Azcapotzalco

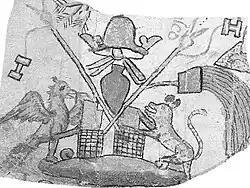
17th century glyph to denote Azcapotzalco

The name is derived from Nahuatl and means “ant hill” with the municipality Aztec glyph depicting a red ant surrounded by corn. It comes from a legend that says that after the creation of the Fifth Sun, the god Quetzalcoatl was tasked with recreating man. To do this, he needed to enter the realm of the dead, Mictlan, to recover the bones of men from the Fourth Sun. Ants helped Quetzalcoatl to find the realm of the dead and bring the bones up as well as grains of corn. Another version of the legend relates to the discovery of corn by observing that ants had put grains underground and corn plants grew there.